Gavan O'Connor

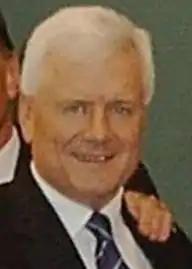
O'Connor in 2005

Gavan Michael O'Connor (born 2 December 1947) is an Australian politician who was an Australian Labor Party (ALP) member of the Australian House of Representatives from March 1993 to November 2007, representing the Division of Corio, Victoria.